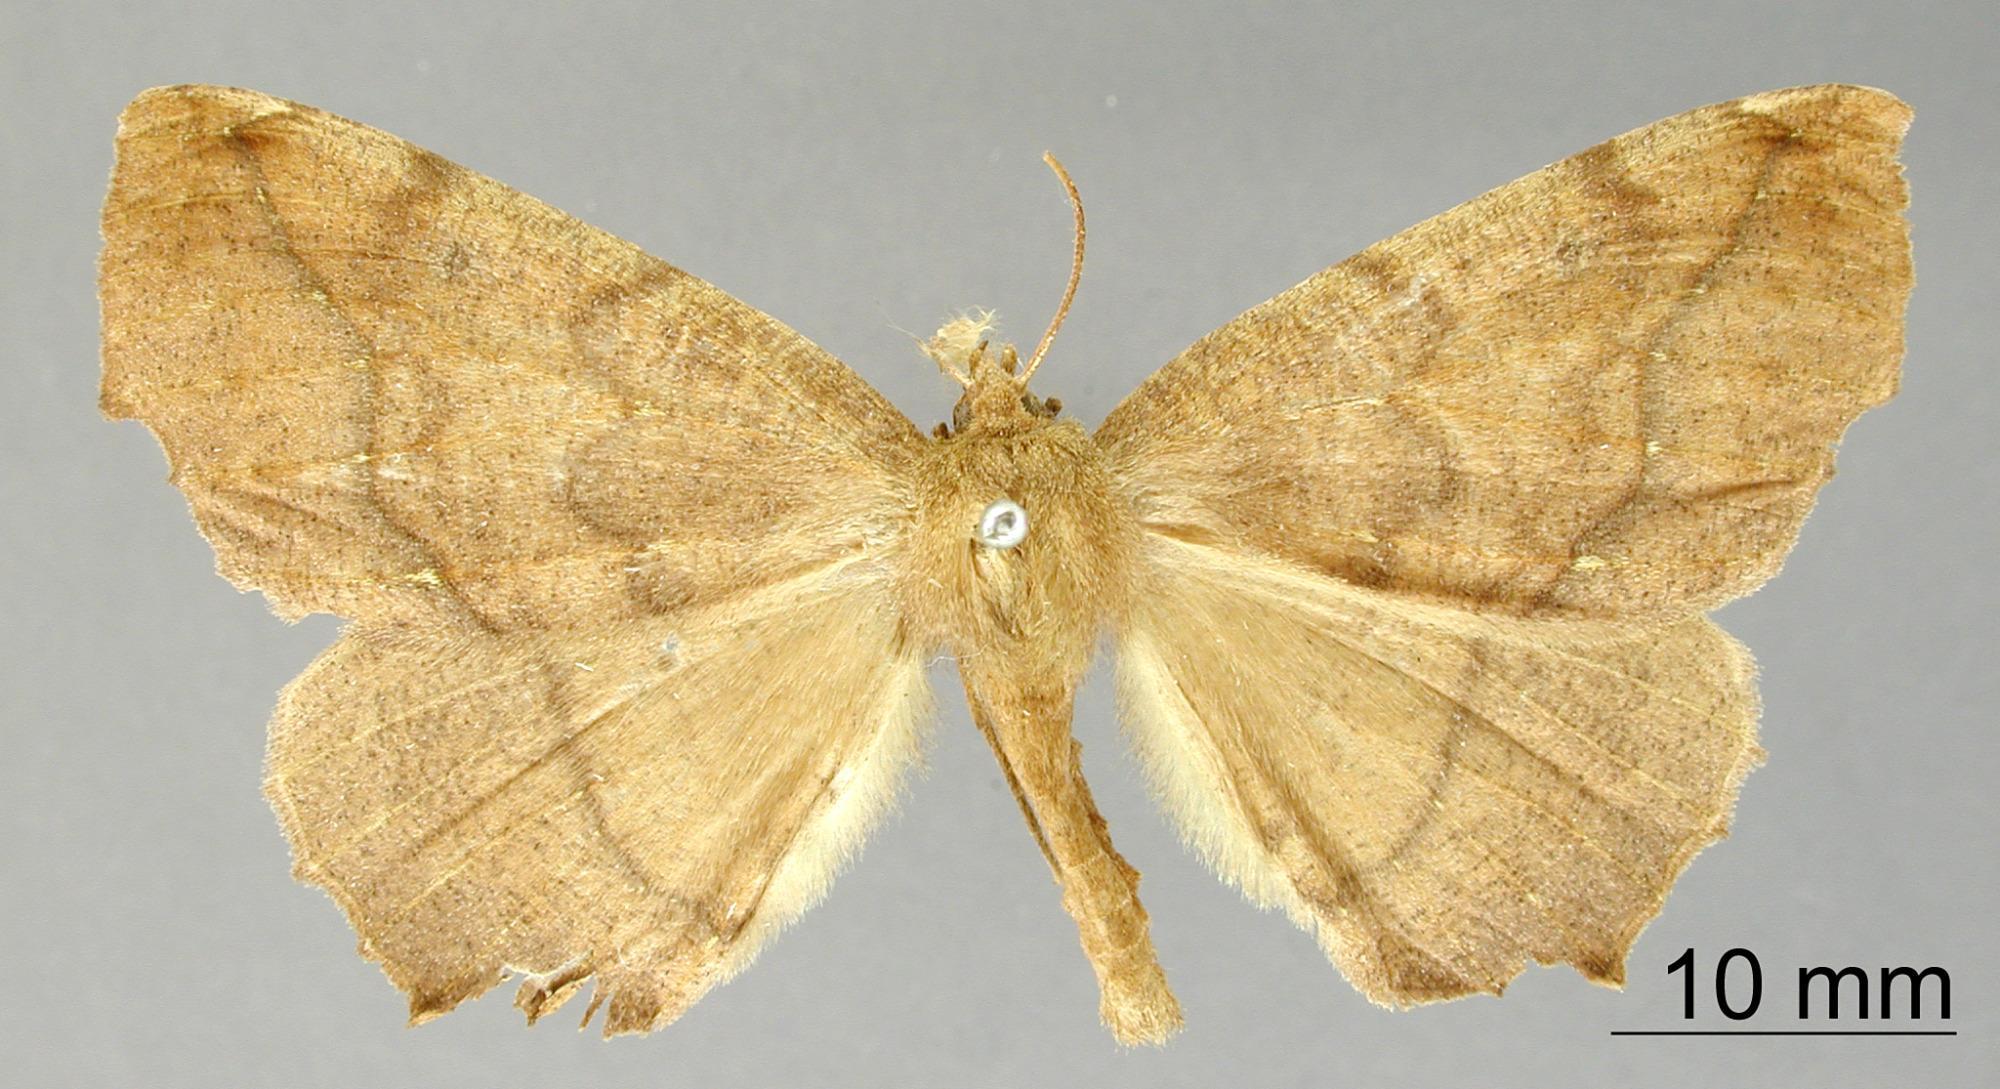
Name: Phyllodonta inexcisa
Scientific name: Phyllodonta inexcisa Dognin, 1908
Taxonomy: Animalia, Arthropoda, Insecta, Lepidoptera, Geometridae, Ennominae
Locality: Trujillo, Peru, Peru